Great Wall Wingle

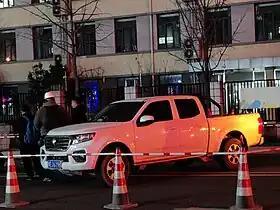
Great Wall Wingle 7

The Great Wall Wingle is series of pick-up trucks manufactured by the Chinese company Great Wall Motors (风骏) since 2010. Originally launched as a single pickup model, the model was since updated and facelifted multiple times with different variants offered at the same time.